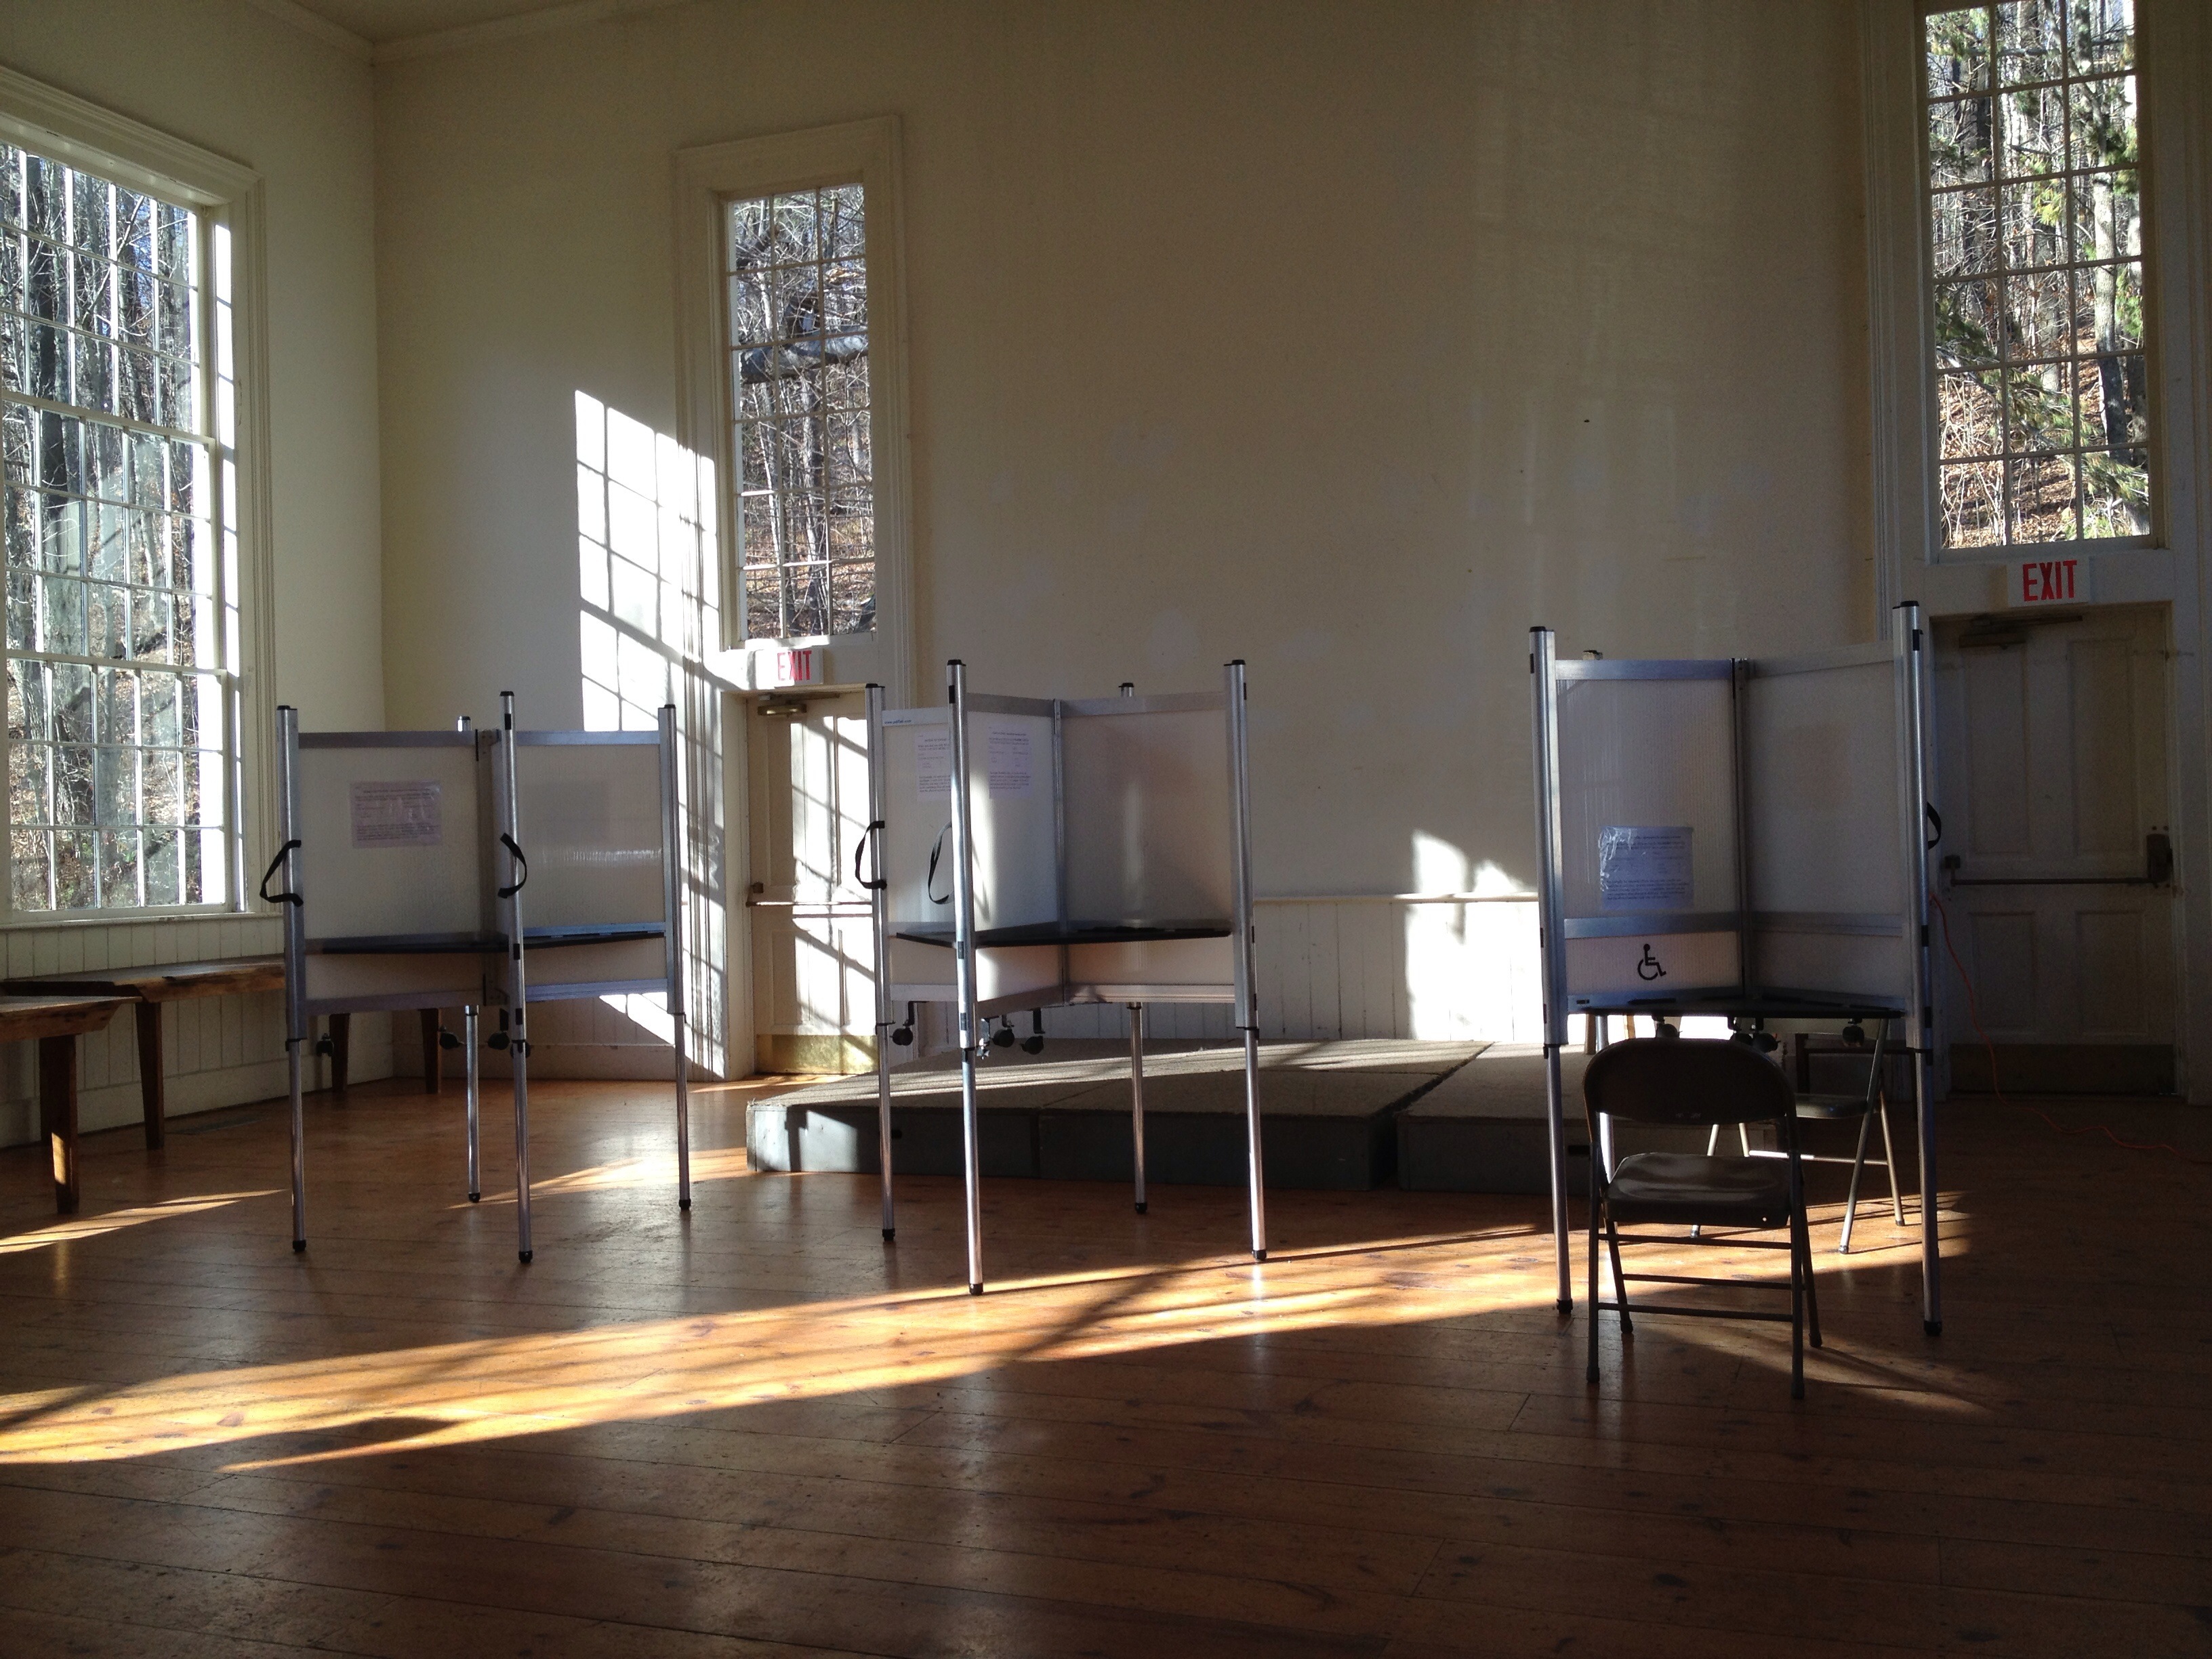
wood, house, floor, building, home, museum, loft, furniture, lighting, interior design, design, tourist attraction, flooring